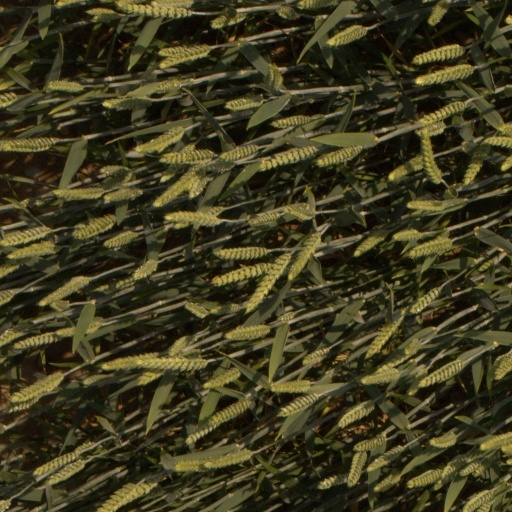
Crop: wheat